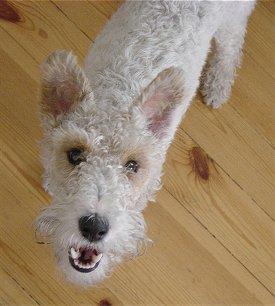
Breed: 226-n000057-wire_haired_fox_terrier